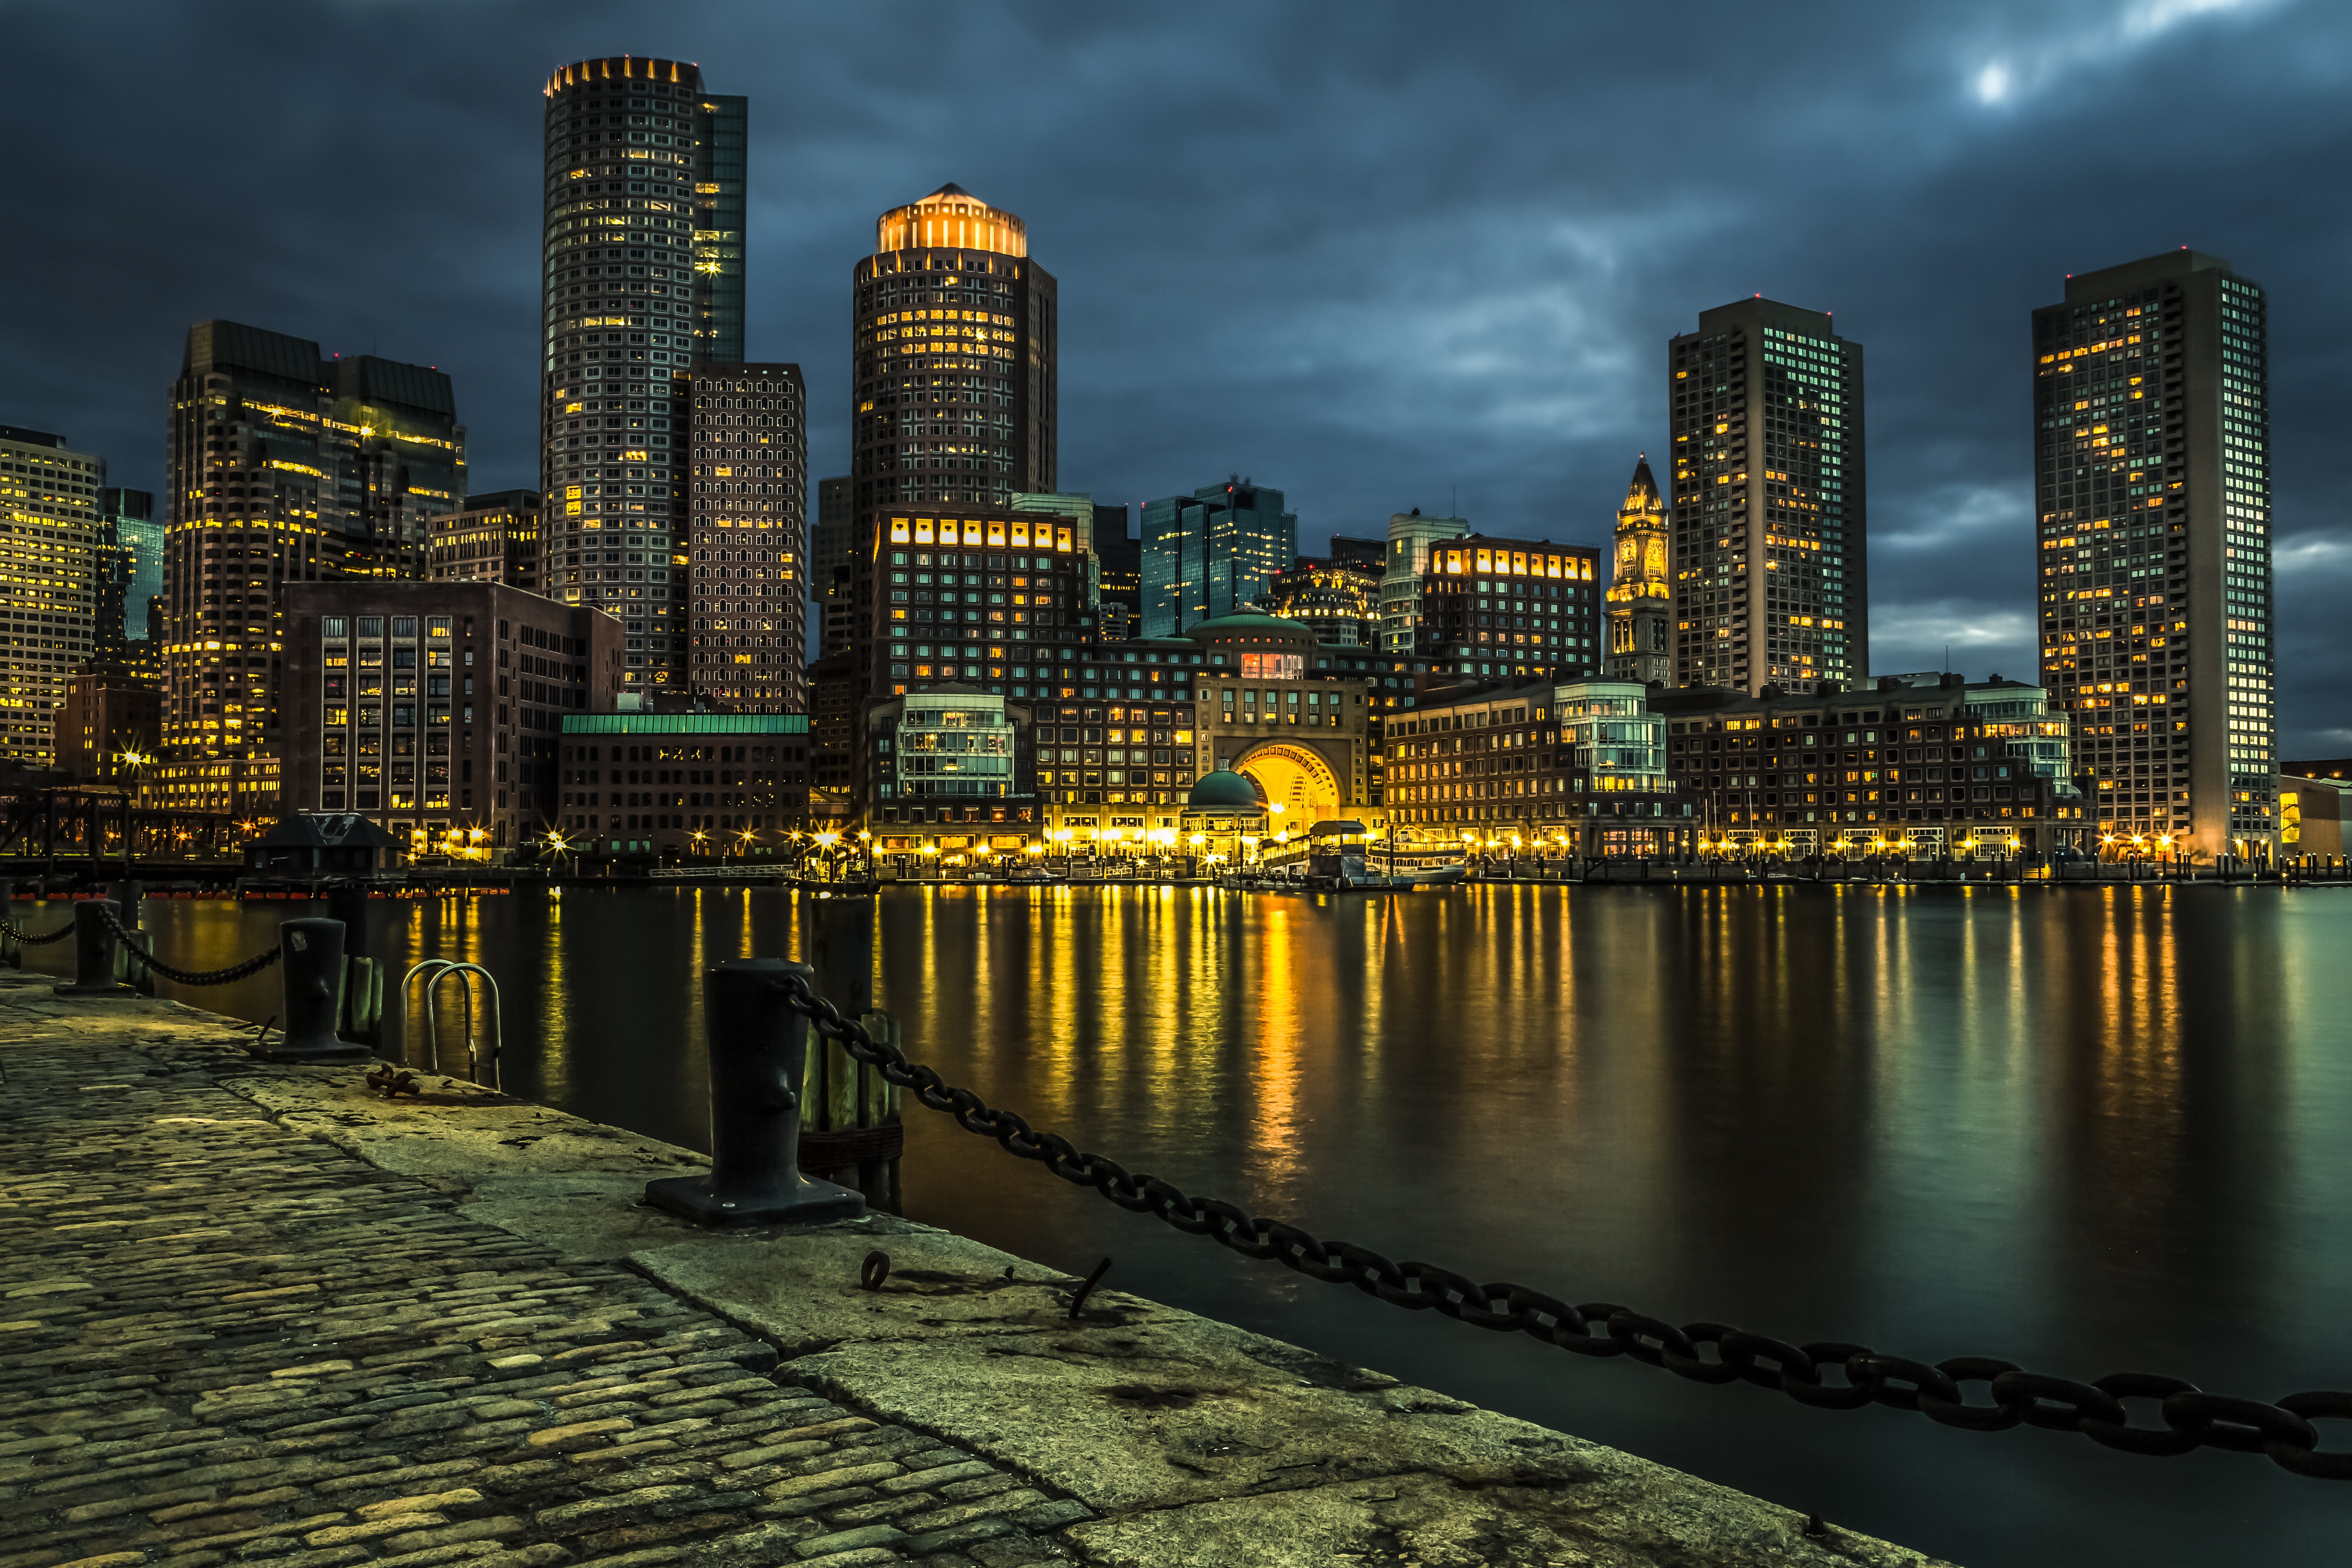
water, horizon, architecture, skyline, night, morning, chain, view, city, skyscraper, urban, cityscape, downtown, dusk, evening, twilight, reflection, landmark, waterfront, modern, tower block, illuminated, hdr, skyscrapers, buildings, metropolis, refelction, urban area, geographical feature, human settlement, metropolitan area